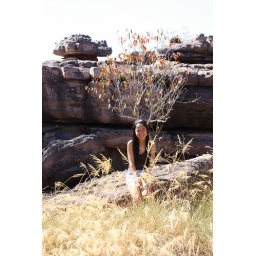
Mai Anh is happy to be taken in picture in a field of grass on top of Ubirr